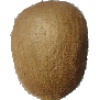
Label: Kiwi 1